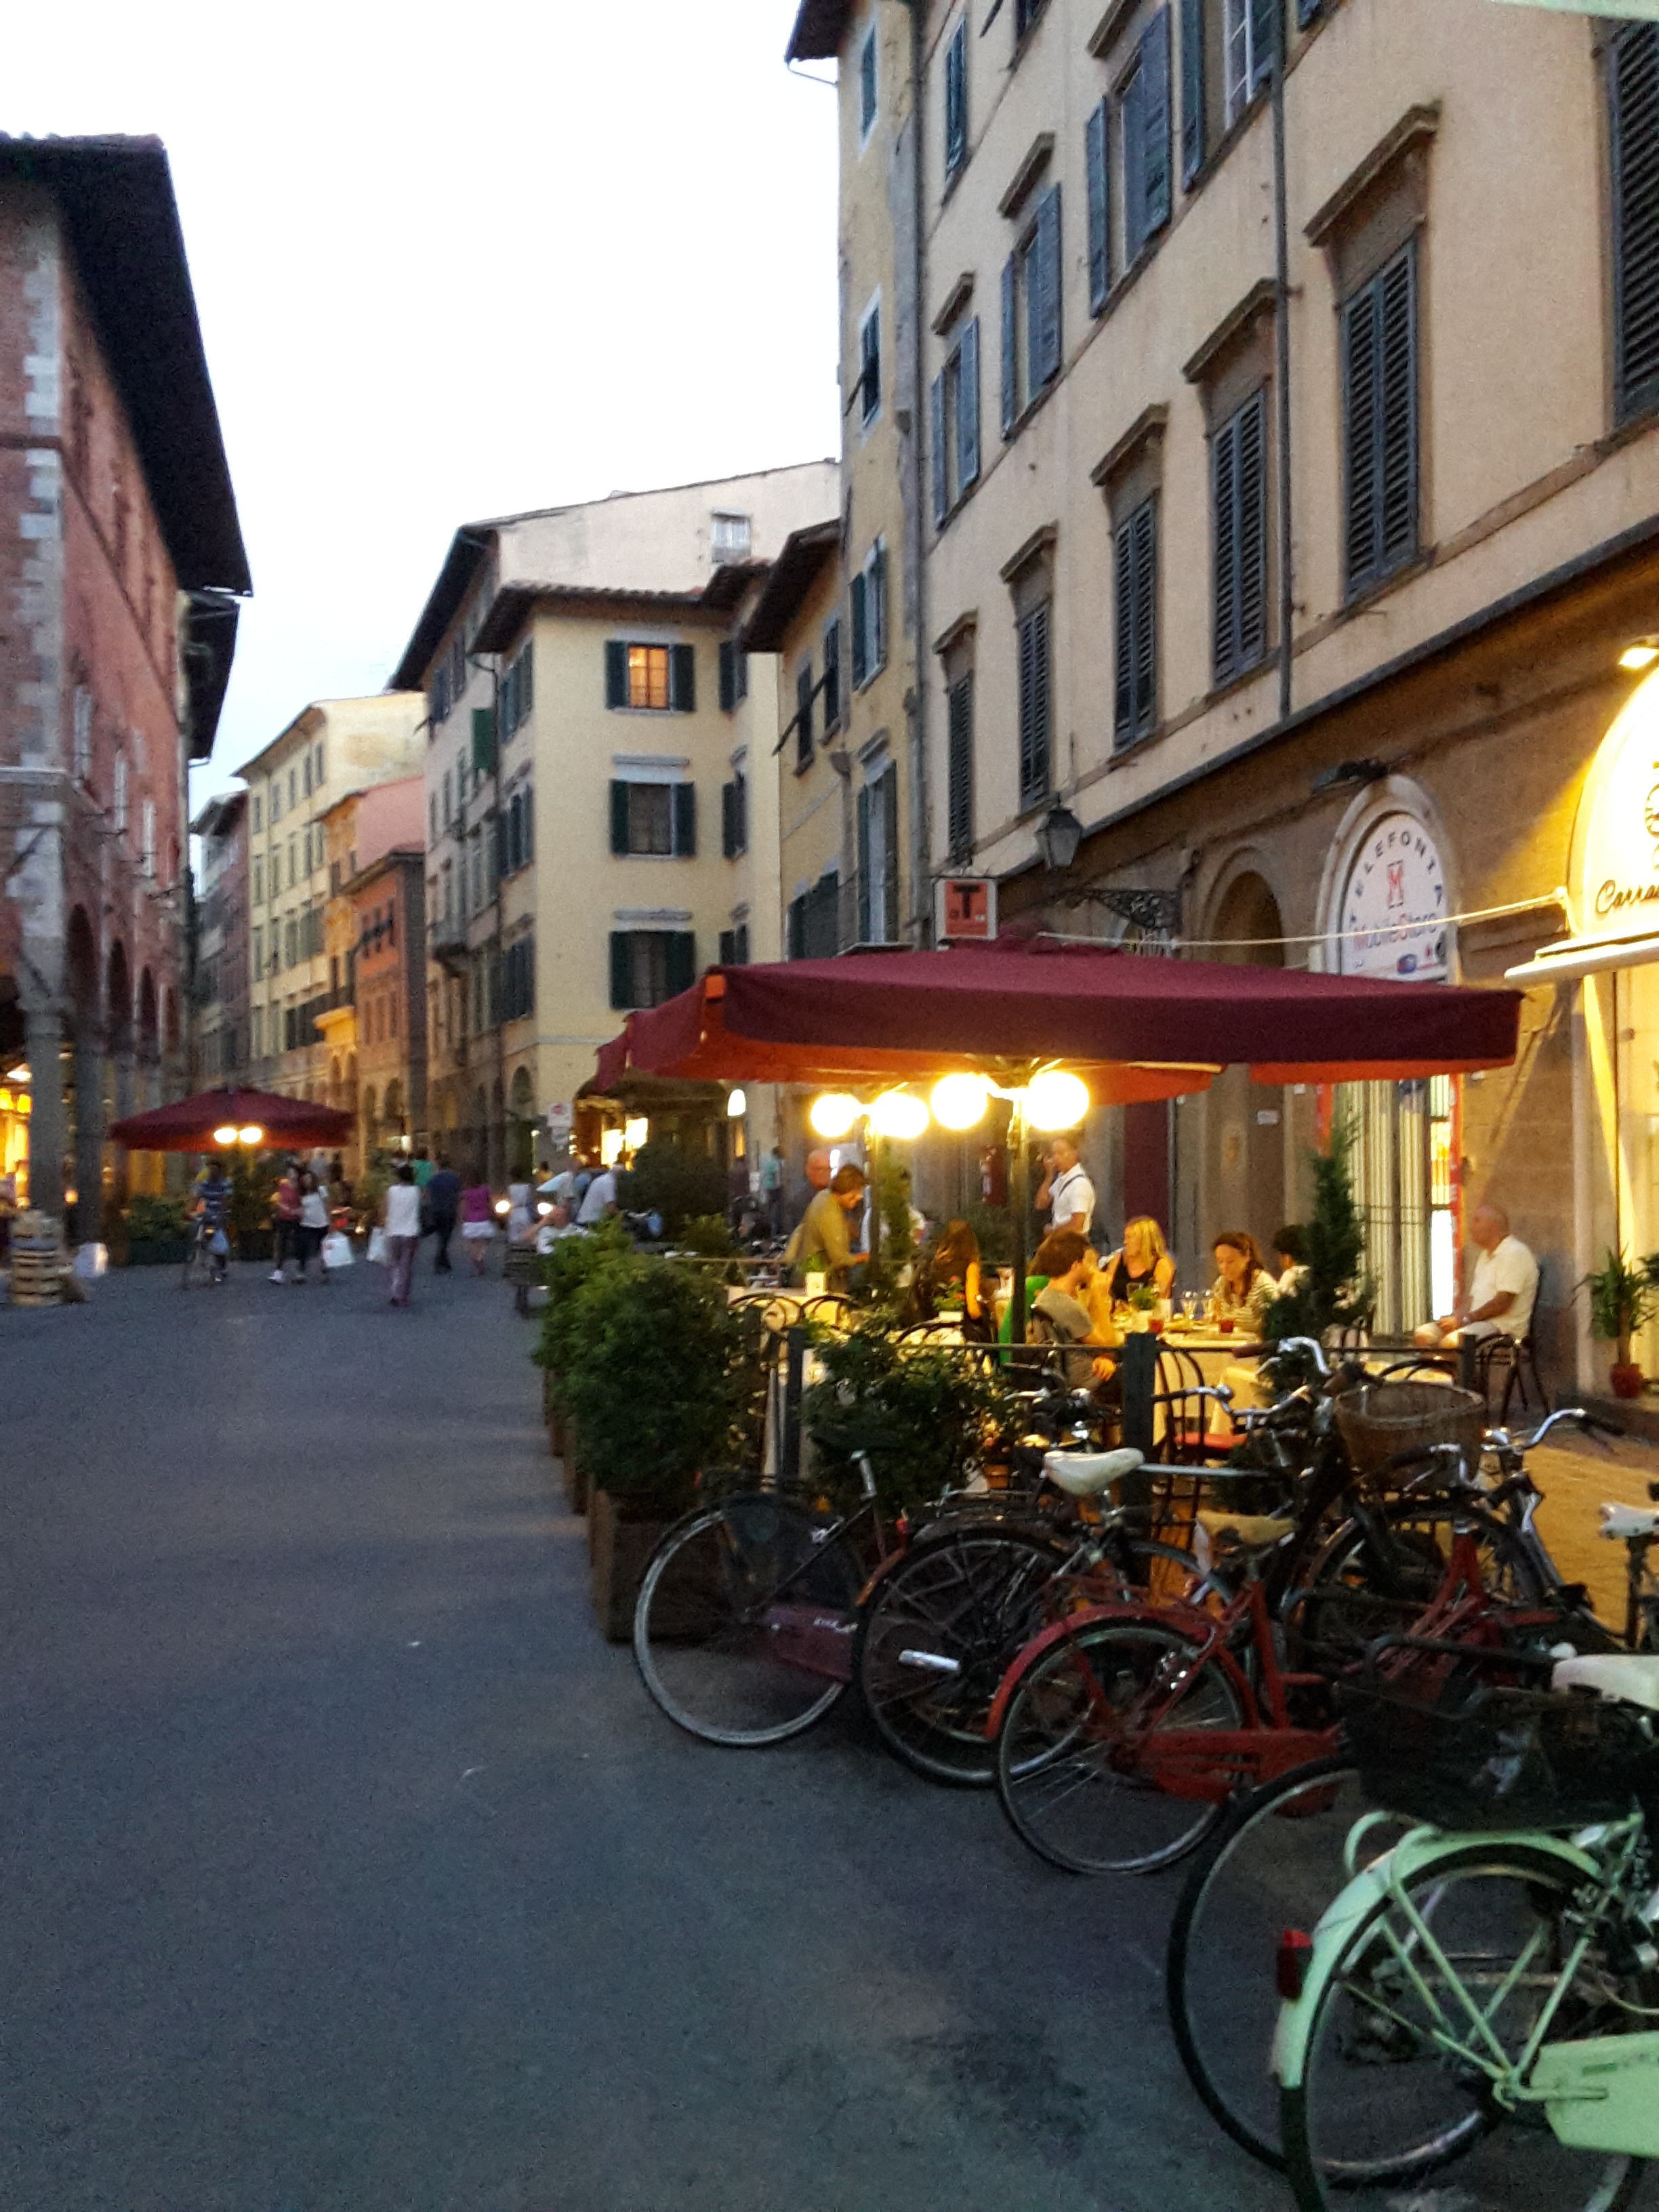
coffee, road, street, town, restaurant, bicycle, city, downtown, summer, evening, vehicle, holiday, italy, lane, infrastructure, pisa, dinner, neighbourhood, eating out, urban area, residential area, human settlement